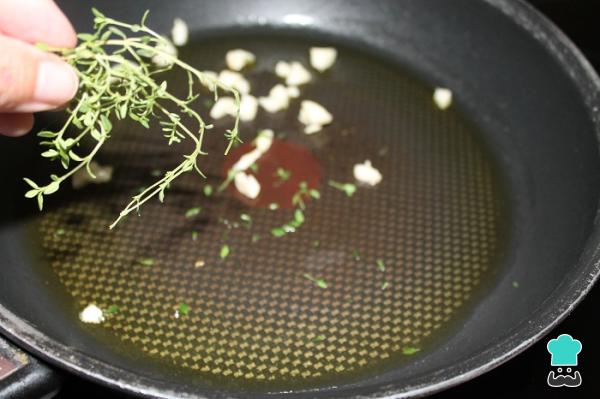
A continuación, en una sartén amplia, poner un poquito de aceite, incorporar el diente de ajo fileteado. Si vais a utilizar tomillo fresco, añadir sólo las hojitas, desechando el tallo. Si el tomillo que vais a usar es el seco, añadir directamente a la sartén.